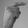
ASL letter: G